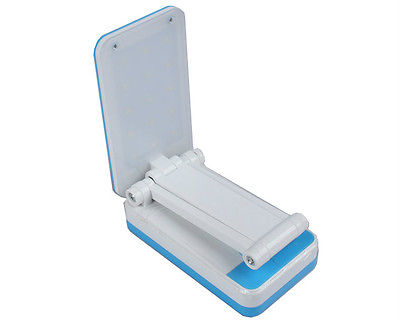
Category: lamp